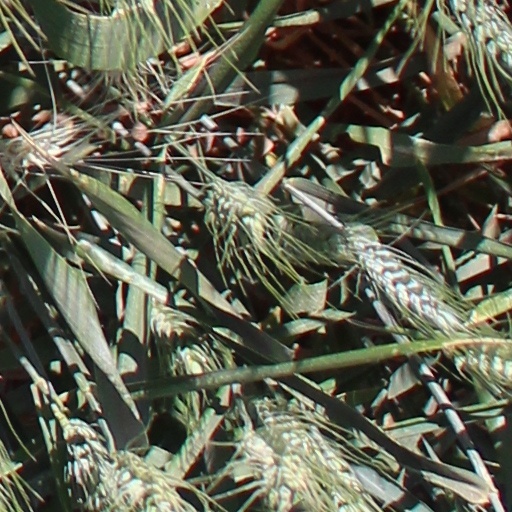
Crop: wheat